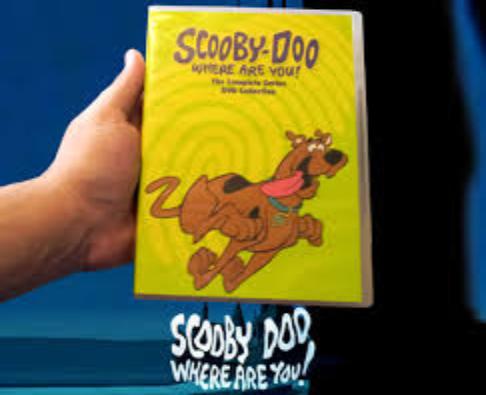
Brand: Berry Bones Scooby-Doo
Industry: Food